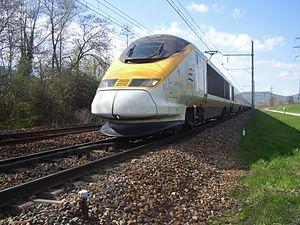
Passage d'un TGV TMST Eurostar arrivant de Londres au Royaume-Uni et se dirigeant vers Bourg-Saint-Maurice dans les Alpes, ici à la sortie de Chambéry en Savoie, durant la saison d'hiver.
Un train à grande vitesse est, selon l'Union internationale des chemins de fer :